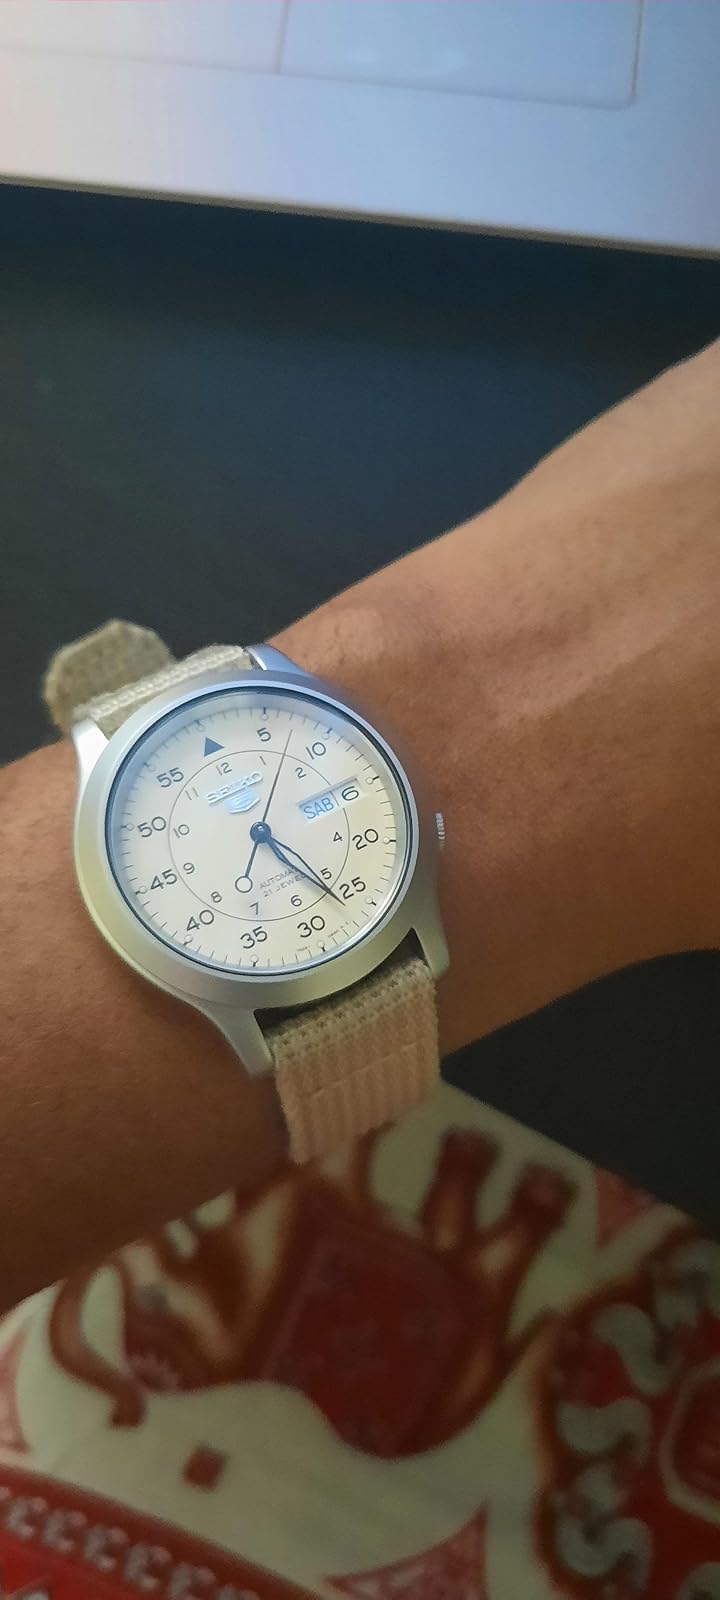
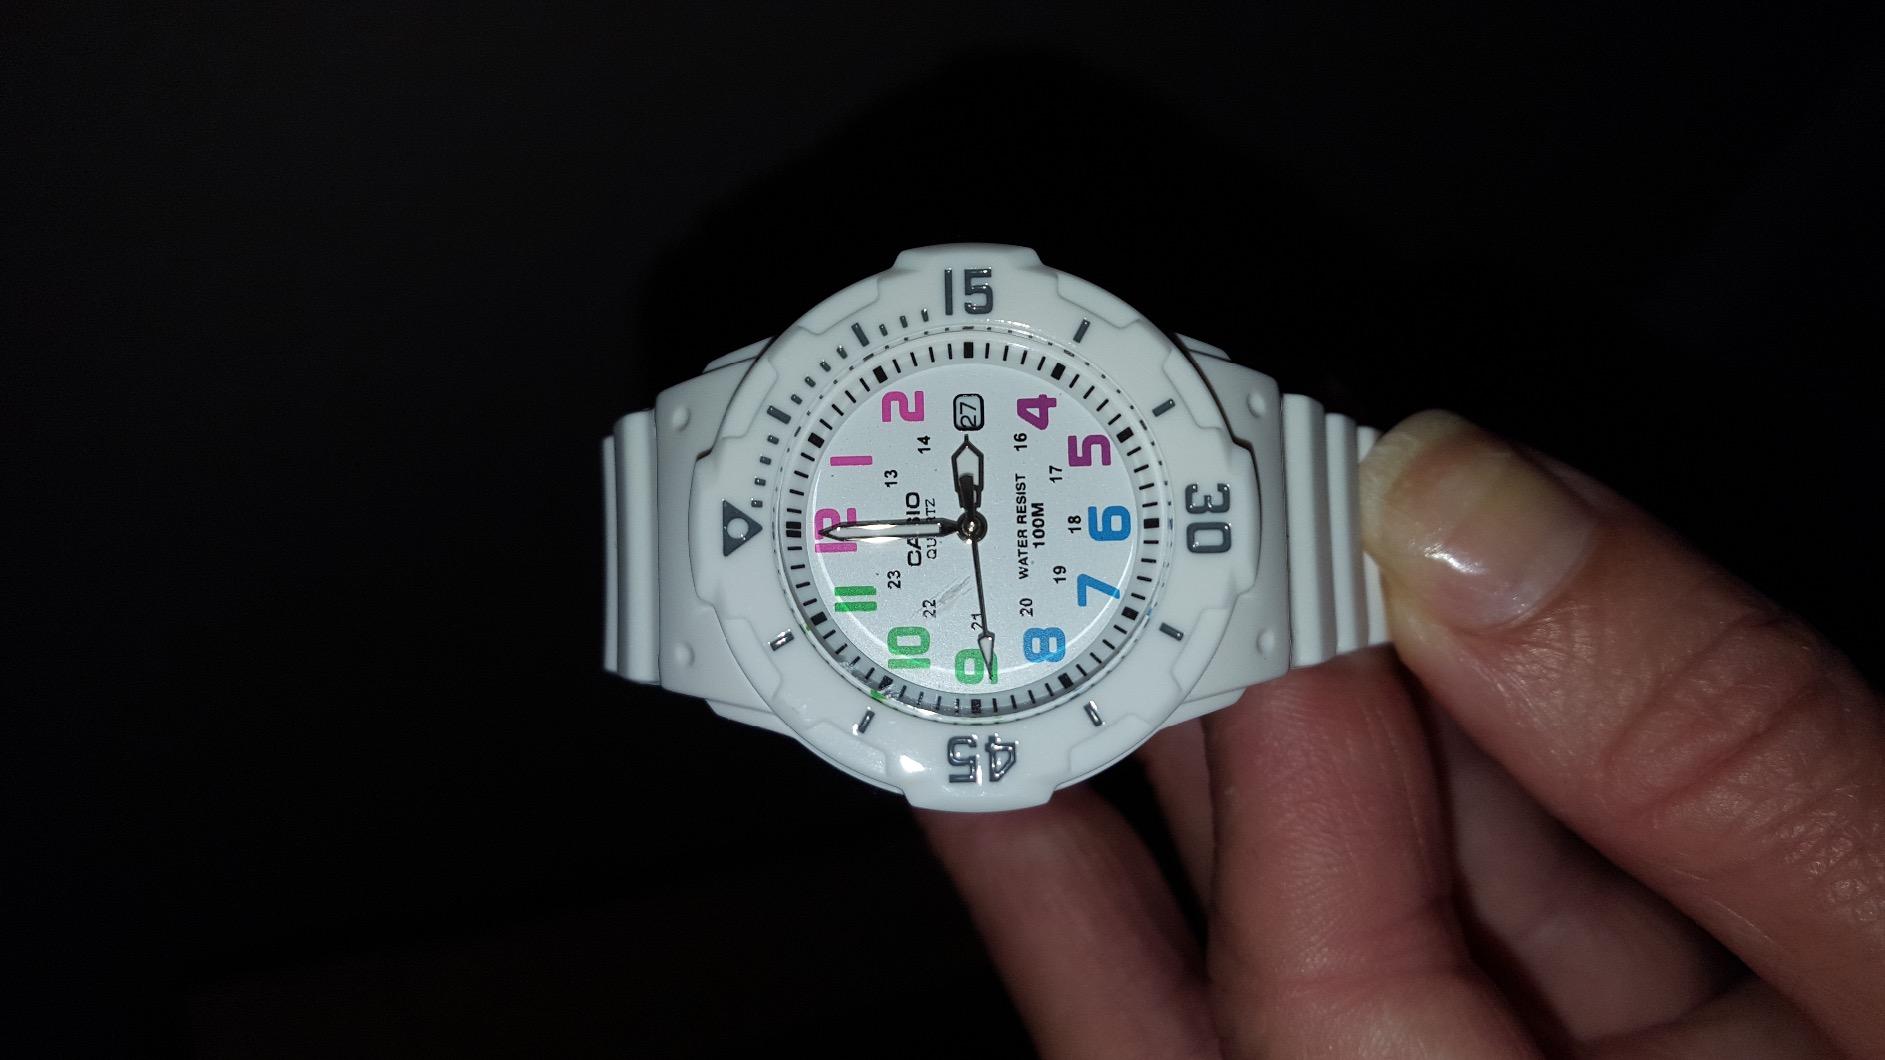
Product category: accessories_watch
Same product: no